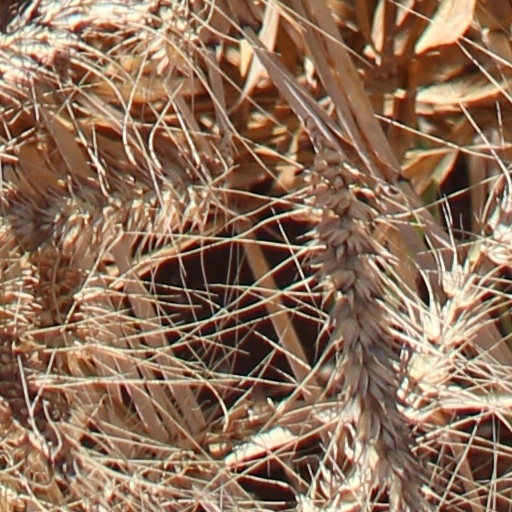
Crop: wheat